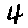
Label: 4